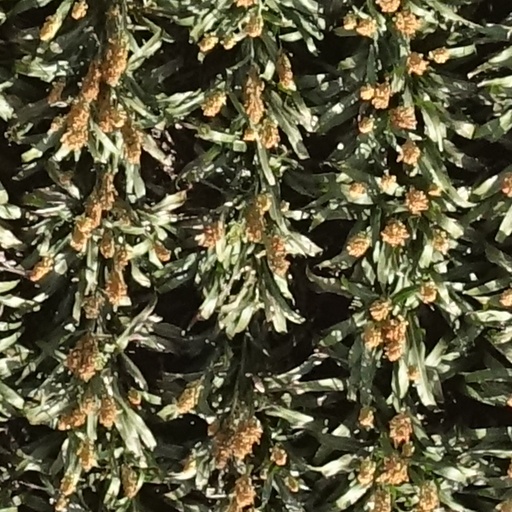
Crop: sorghum